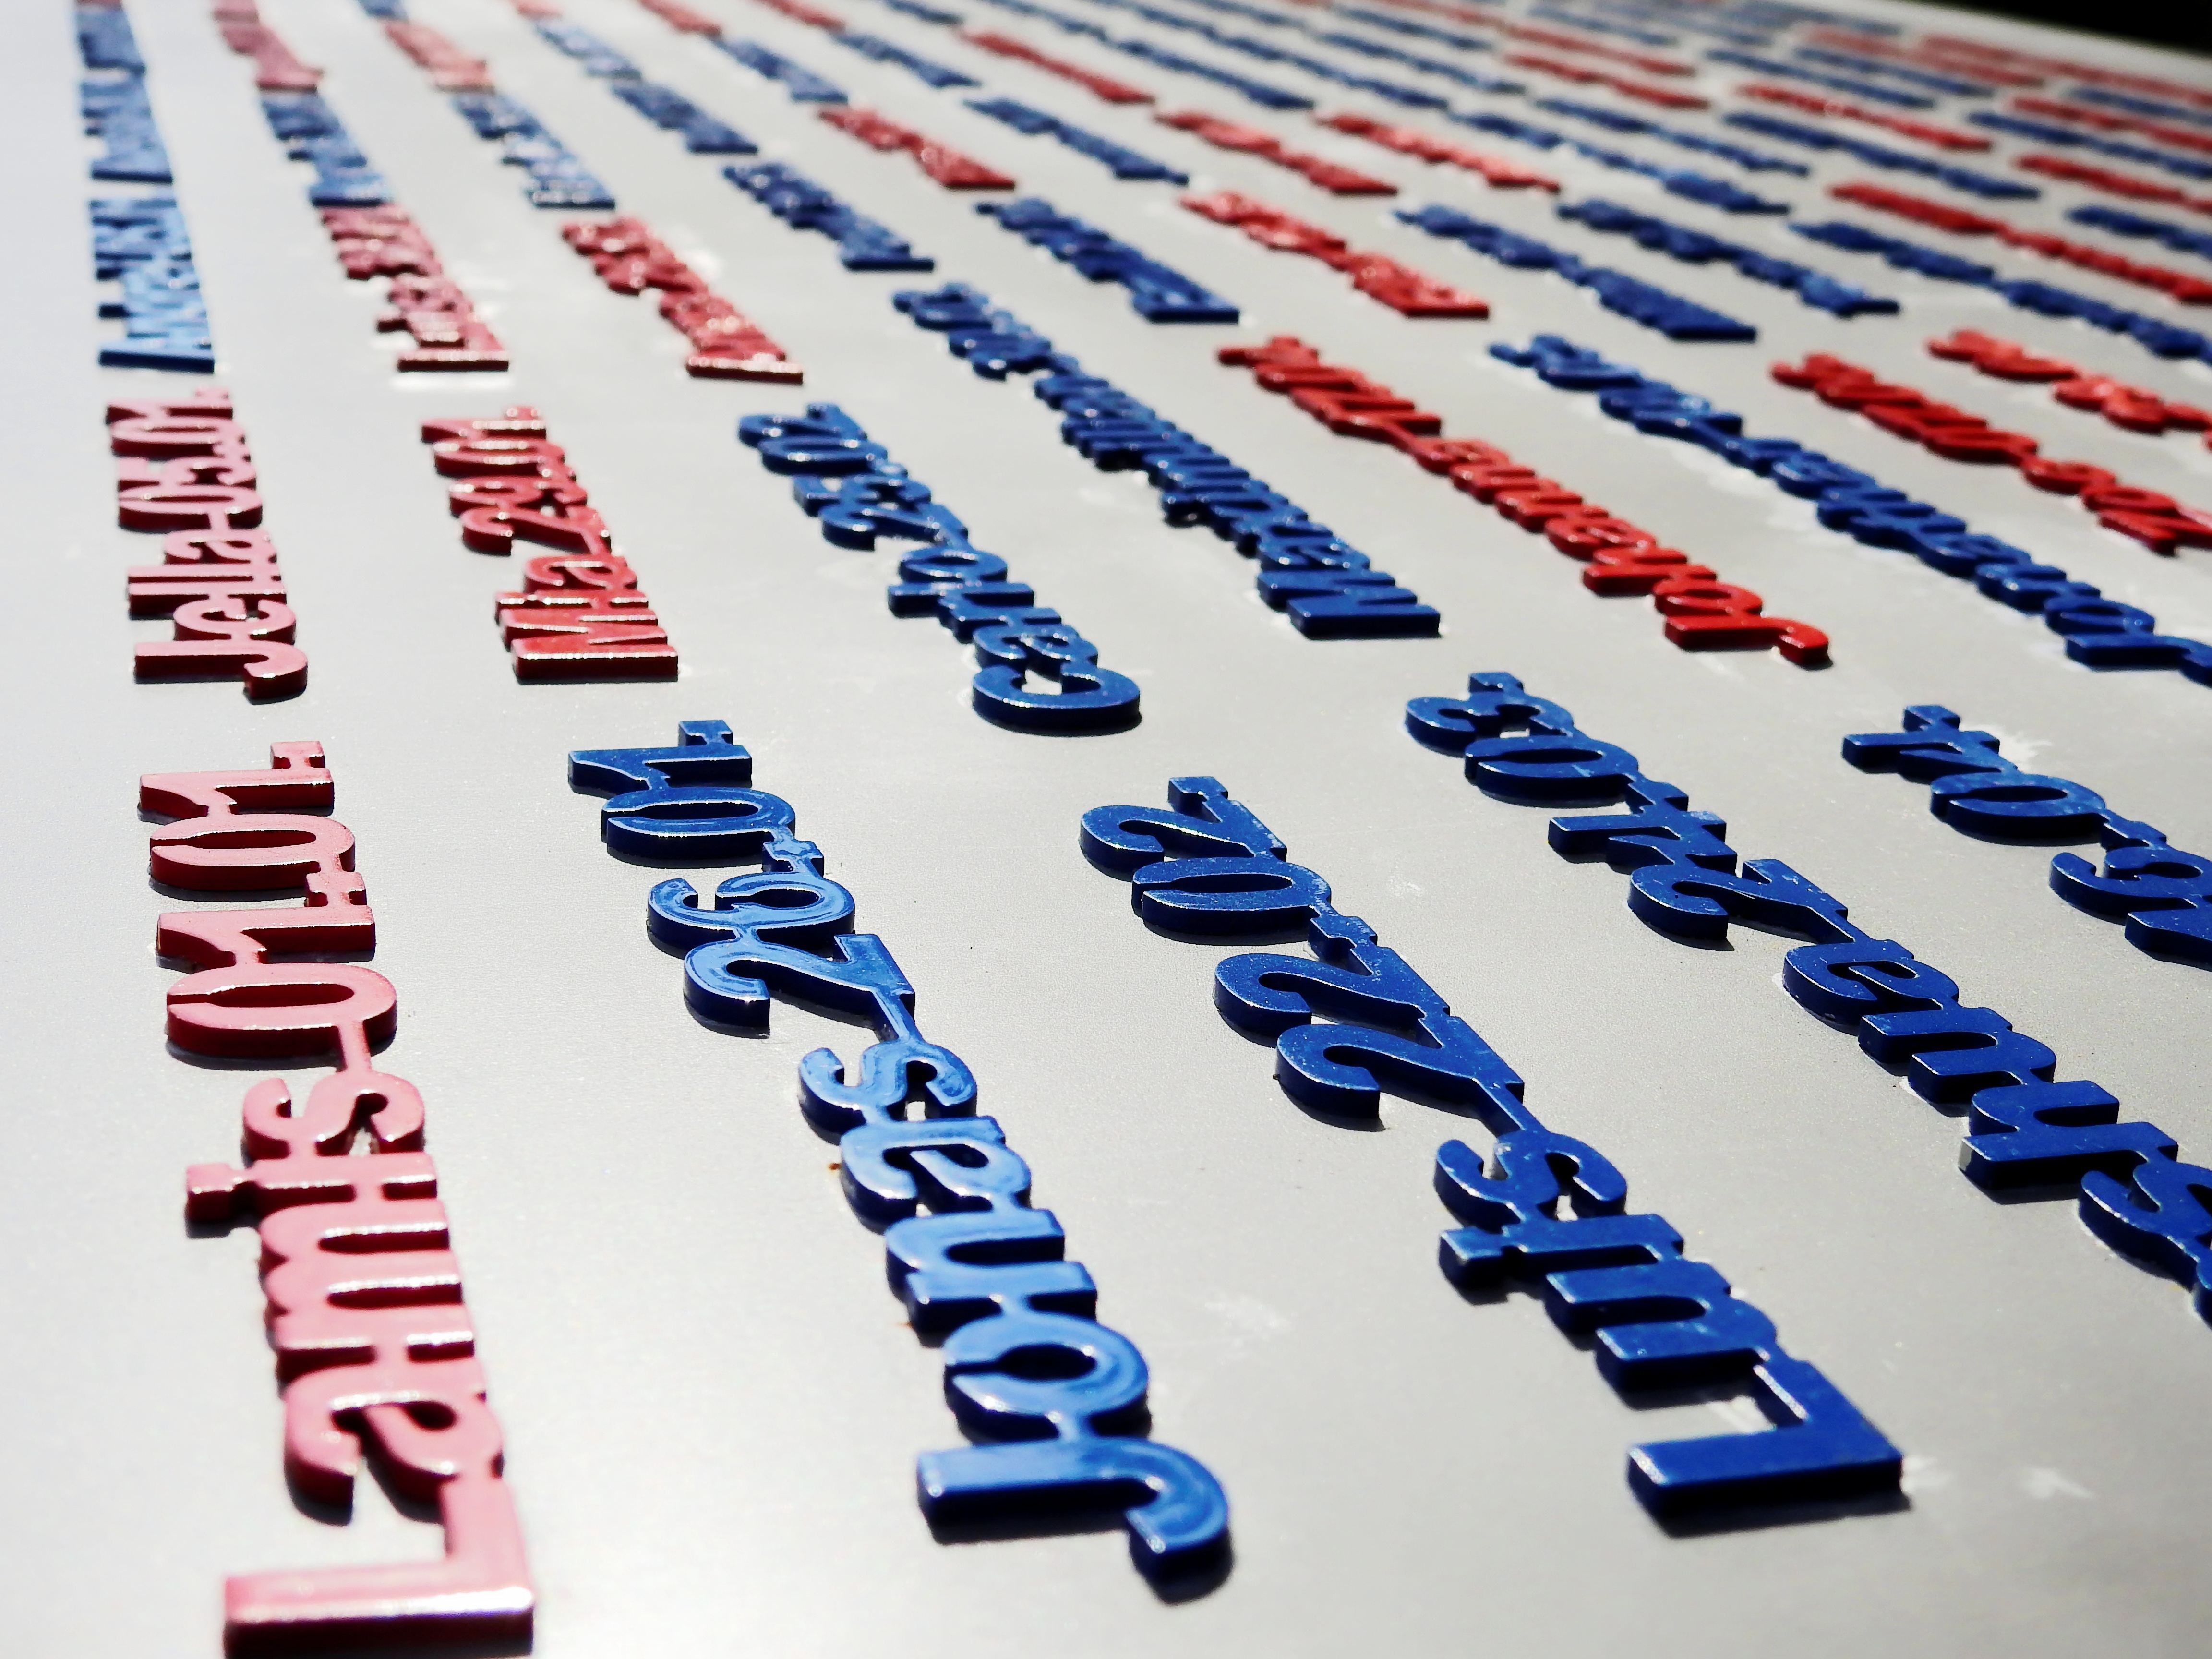
board, number, line, metal, blue, font, art, background, design, iron, shape, list, name, birth, automotive exterior